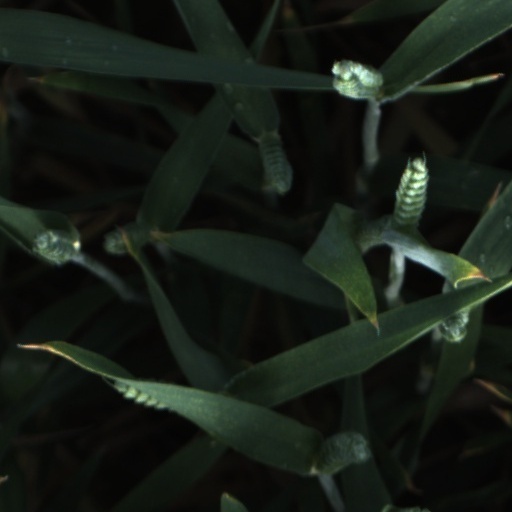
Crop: wheat